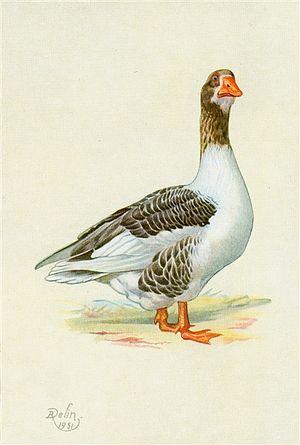
Oie flamande par Delin
L'oie flamande, ou oie des Flandres, est une race d'oie domestique rustique régionale originaire de l'Ouest de l'ancien comté de Flandre destinée principalement à la production d'œufs, de viande et auparavant de plumes.
Cette liste des races d'oie domestique n'est pas exhaustive. Les races de type Anser anser et Anser cygnoides ne sont pas différenciées car les croisements ont été tels que seules des analyses génétiques poussées permettraient de définir le pourcentage de l'une et l'autre dans les races.. Certaines races portent des noms différents selon les pays avec souvent des traductions erronées ou des dénominations fantaisistes. L'oie de Lege est un bon exemple : Lege en allemand signifie pondeuse. La Deustche Legegans est donc tout simplement une oie pondeuse allemande. L'oie de Guinée vient en fait de Chine. L'oie africaine de Hong Kong. Les dénominations erronées ainsi que les noms étrangers d'origine renvoient à la dénomination correcte.